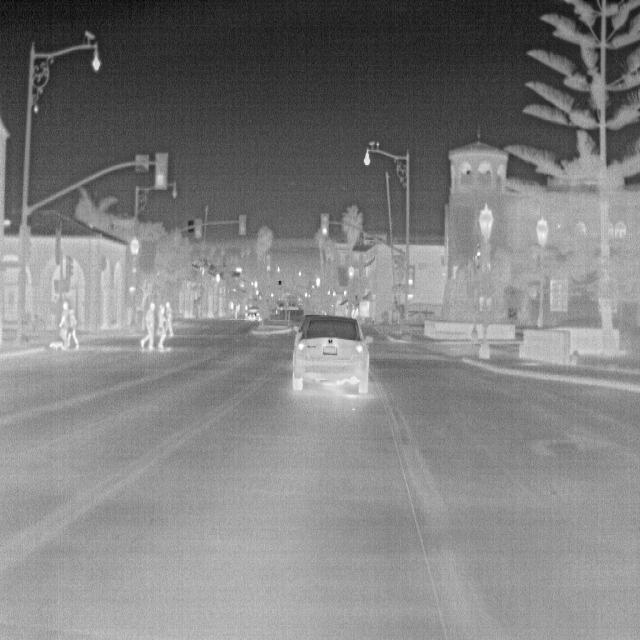
Detected objects:
label: person
label: person
label: person
label: person
label: person